Joan Dix

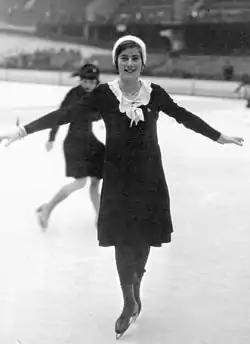
Joan Dix at the 1932 European Championships

Joan Dix (later "Jones", 3 August 1918 – 1991) was an English figure skater who competed in ladies singles. In 1932 she finished tenth at the Winter Olympics and world championships, and seventh at the European championships. Her father Fred Dix was an Olympic speed skater.